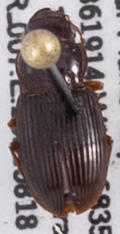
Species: Cratacanthus dubius
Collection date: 2021-08-18
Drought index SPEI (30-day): -1.69
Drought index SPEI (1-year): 0.17
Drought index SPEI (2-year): -0.54